Megadeth

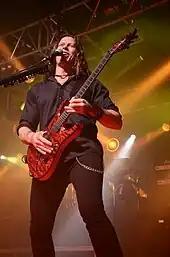
Guitarist Chris Broderick joined Megadeth in 2008, replacing Glen Drover.

"The System Has Failed" was released in September 2004. Critics heralded it as a return to form; "Revolver" gave the album a favorable review, calling it "Megadeth's most vengeful, poignant and musically complex offering since 1992's "Countdown to Extinction"". The album marked a shift toward the band's earlier sound; journalist Amy Sciarretto of "CMJ New Music Report" wrote that the album contained "neo-thrash riffing with biting, politically charged lyrics". "The System Has Failed" debuted at number eighteen on the "Billboard" 200 and was led by "Die Dead Enough", which reached number 21 on the US Mainstream Rock chart. Mustaine announced that the album would be the band's last and would be followed by a farewell tour, after which he would focus on a solo career.